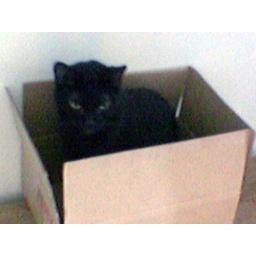
cat in a box